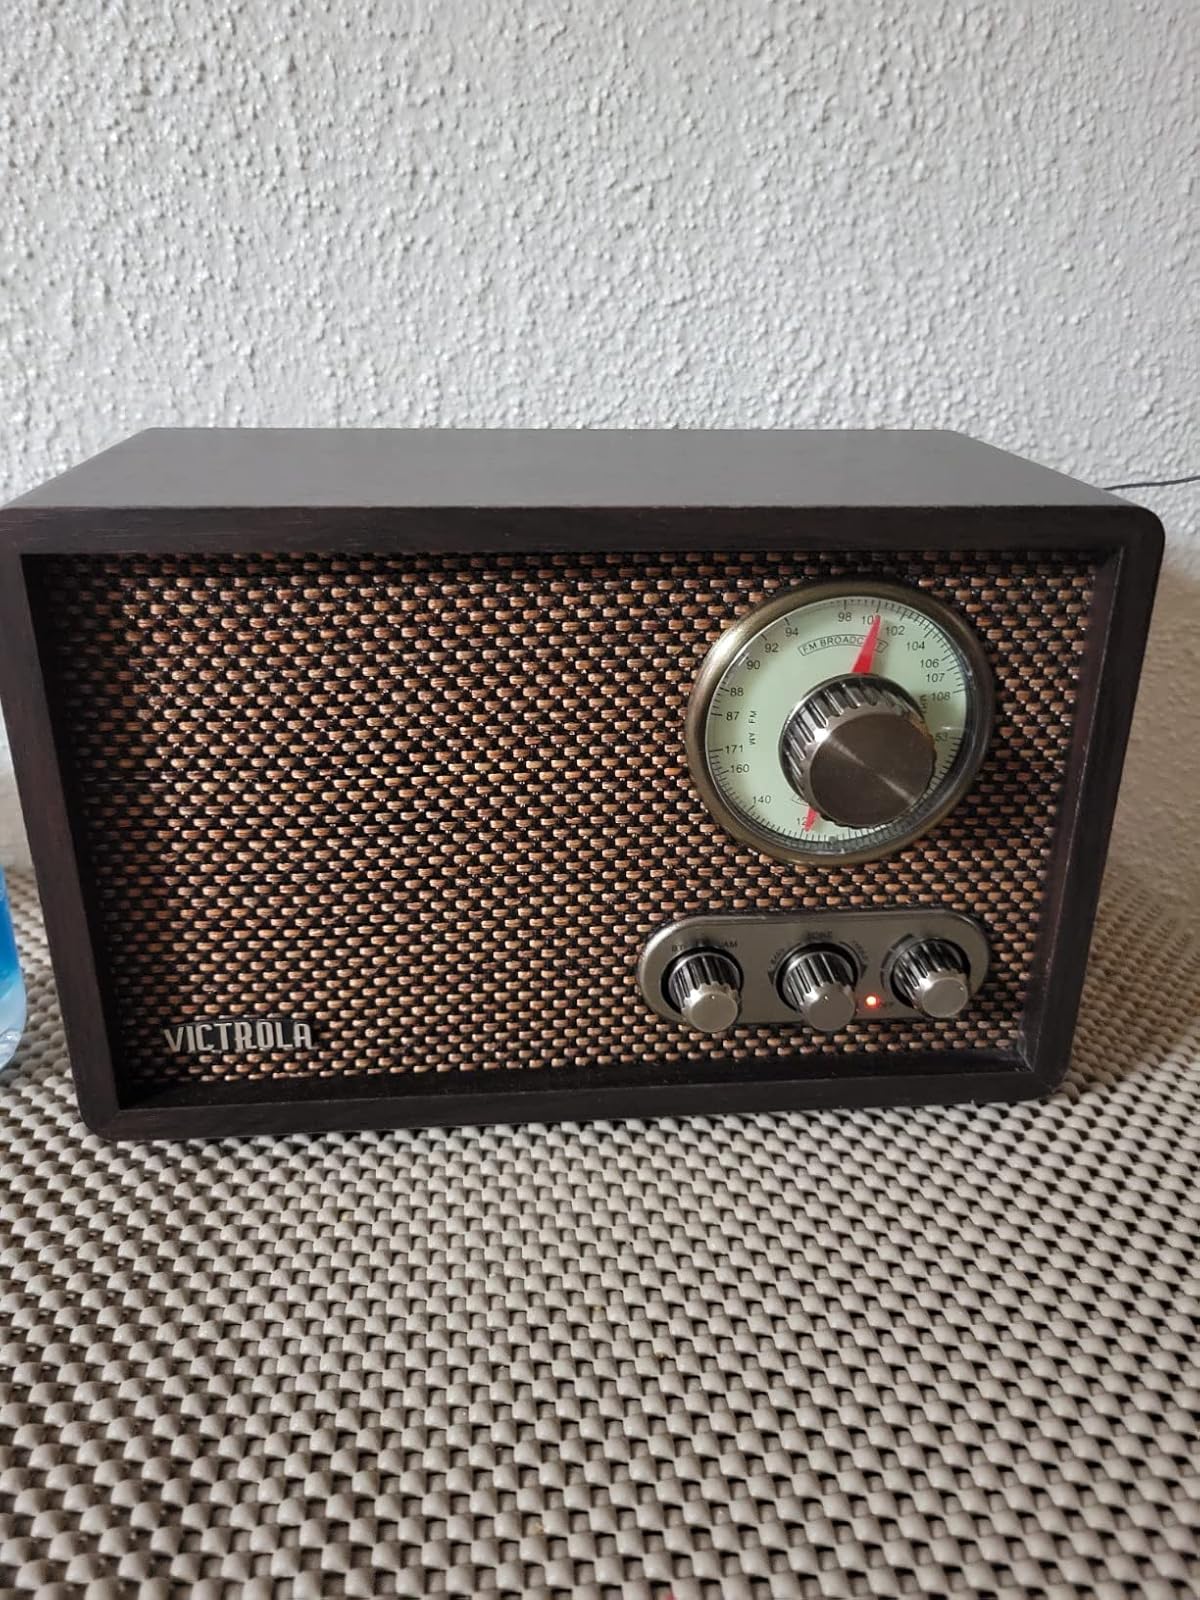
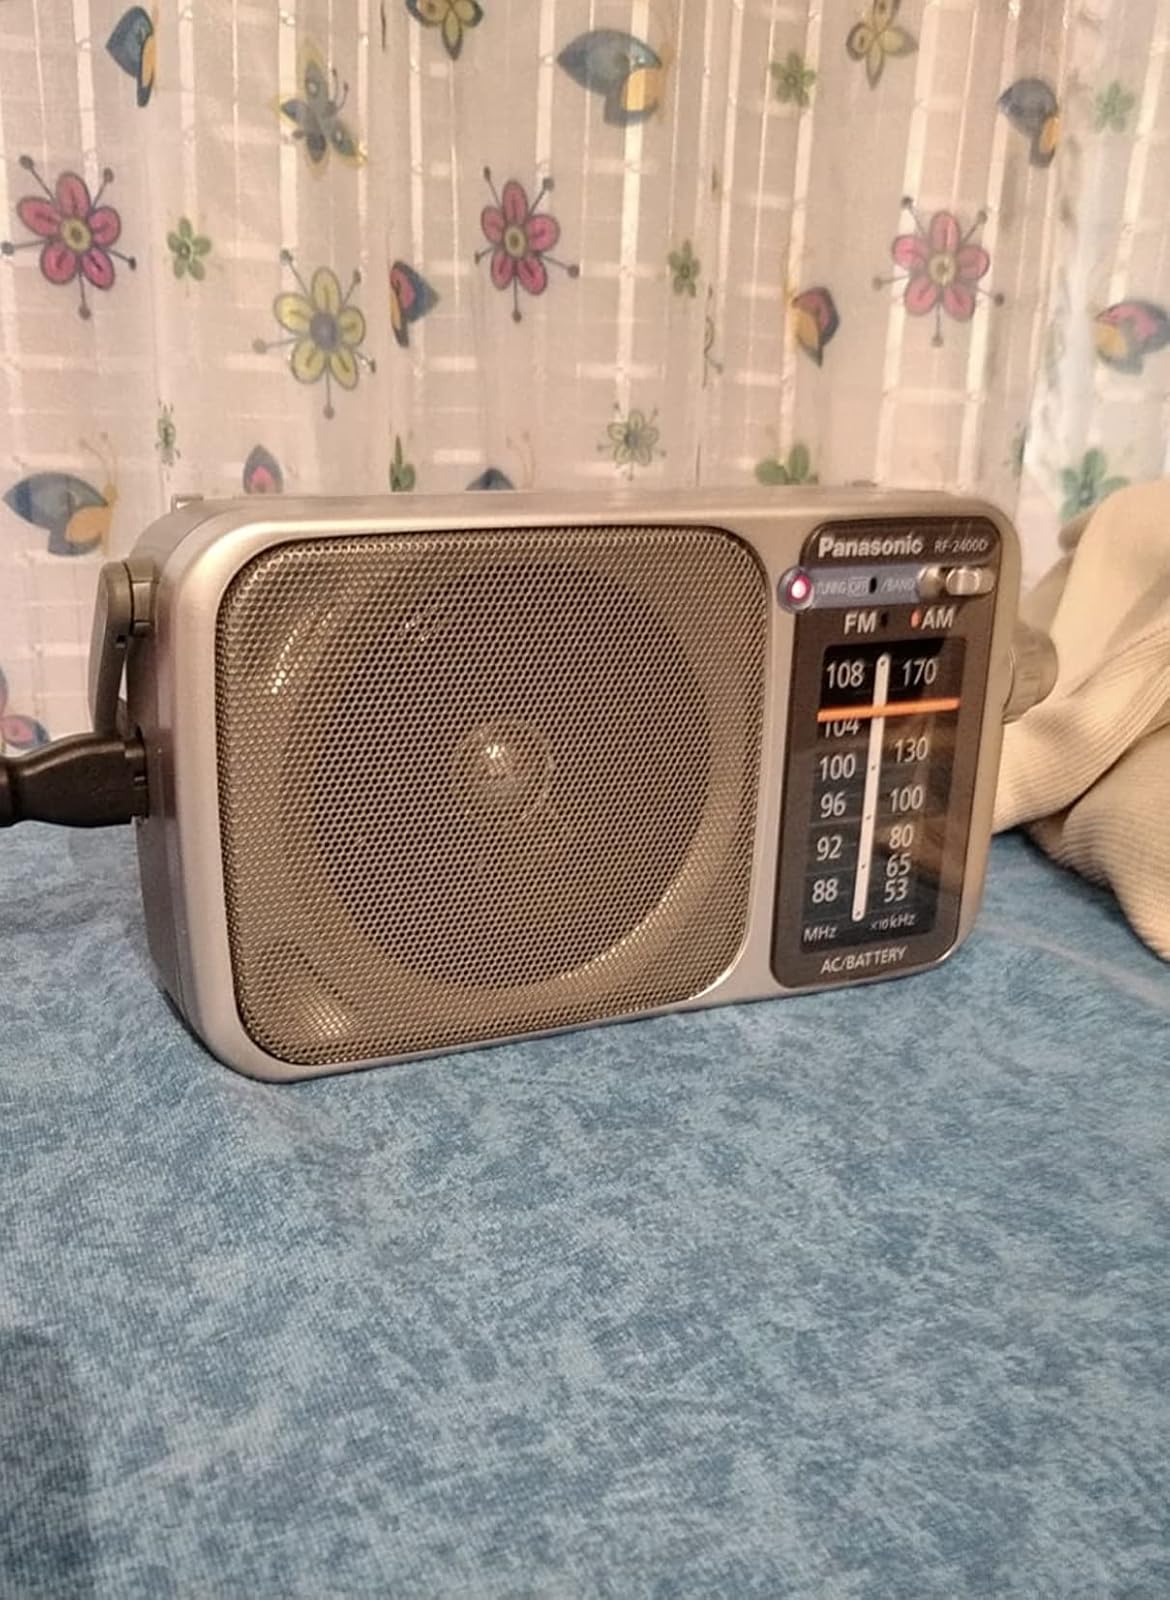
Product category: radio
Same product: no